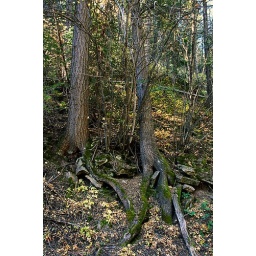
This tree can be seen in the Canyon. I love the shape and the green moss.....